Regional Eurostar

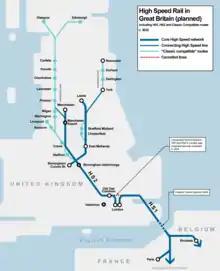
Diagrammatic map showing the planned High Speed rail network in Great Britain with proposed "Classic Compatible" rail routes extending to other parts of Britain

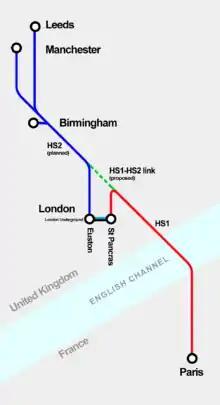
Diagram showing the destinations of HS1 & HS2 in the UK and France with the proposed link (not to scale)

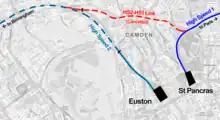
Map showing the proposed HS1–HS2 link across Camden, as proposed in 2010

The opening of High Speed 1 (HS1) in November 2007 brought connections to both the East Coast Main Line and North London Line (for the West Coast Main Line) at St Pancras. In the late 1990s, LCRR had publicly stated that the opening of HS1 would be a necessary prerequisite for the economic operation of regional Eurostar services. Furthermore, the maximum speed on the West Coast Main Line was increased from 110 to 125 mph in the mid-2000s (though Class 373s were limited by kinematic gauging constraints to 110 mph).